Keating Natatorium

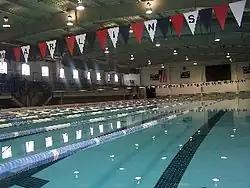
The Keating Natatorium pool in 2008.

Charles H. Keating Sr. Natatorium (commonly known as Keating Natatorium) is an indoor swimming venue on the campus of St. Xavier High School in the Finneytown neighborhood of Springfield Township, Hamilton County, Ohio, just outside Cincinnati. It is operated by the Cincinnati Marlins, a non-profit swim team affiliated with USA Swimming. The facility serves as the Marlins' headquarters and central region training facility. It is also the home training base of the St. Xavier Aquabombers swimming and diving, triathlon, and water polo teams. Together, the teams have included 16 future Olympic swimmers.